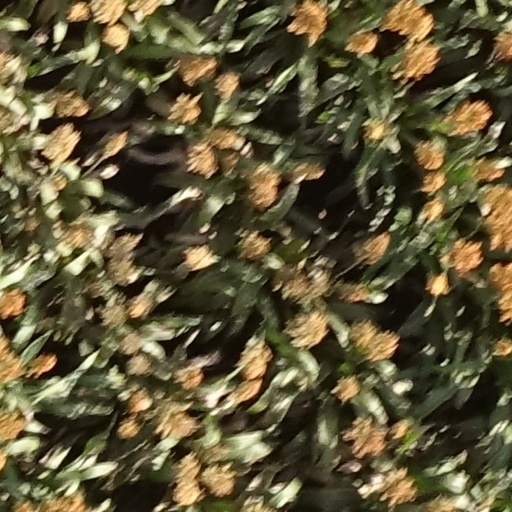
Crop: sorghum